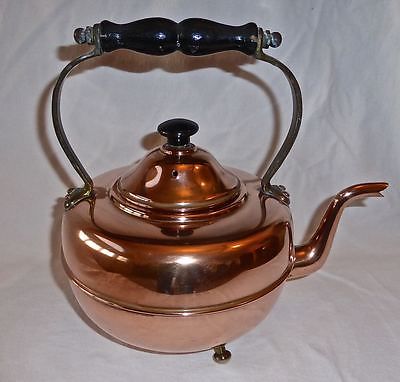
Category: kettle